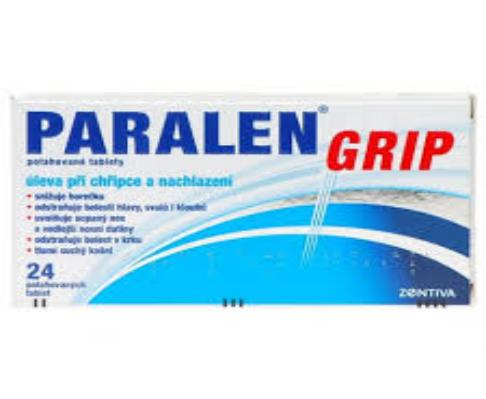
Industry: Medical